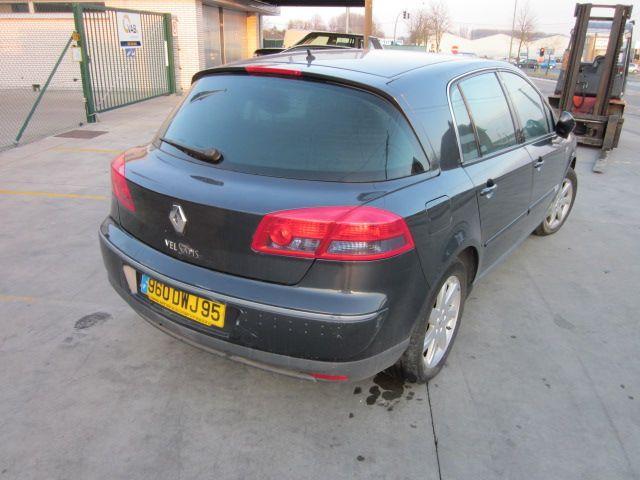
Aucun dommage détecté.
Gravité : aucun